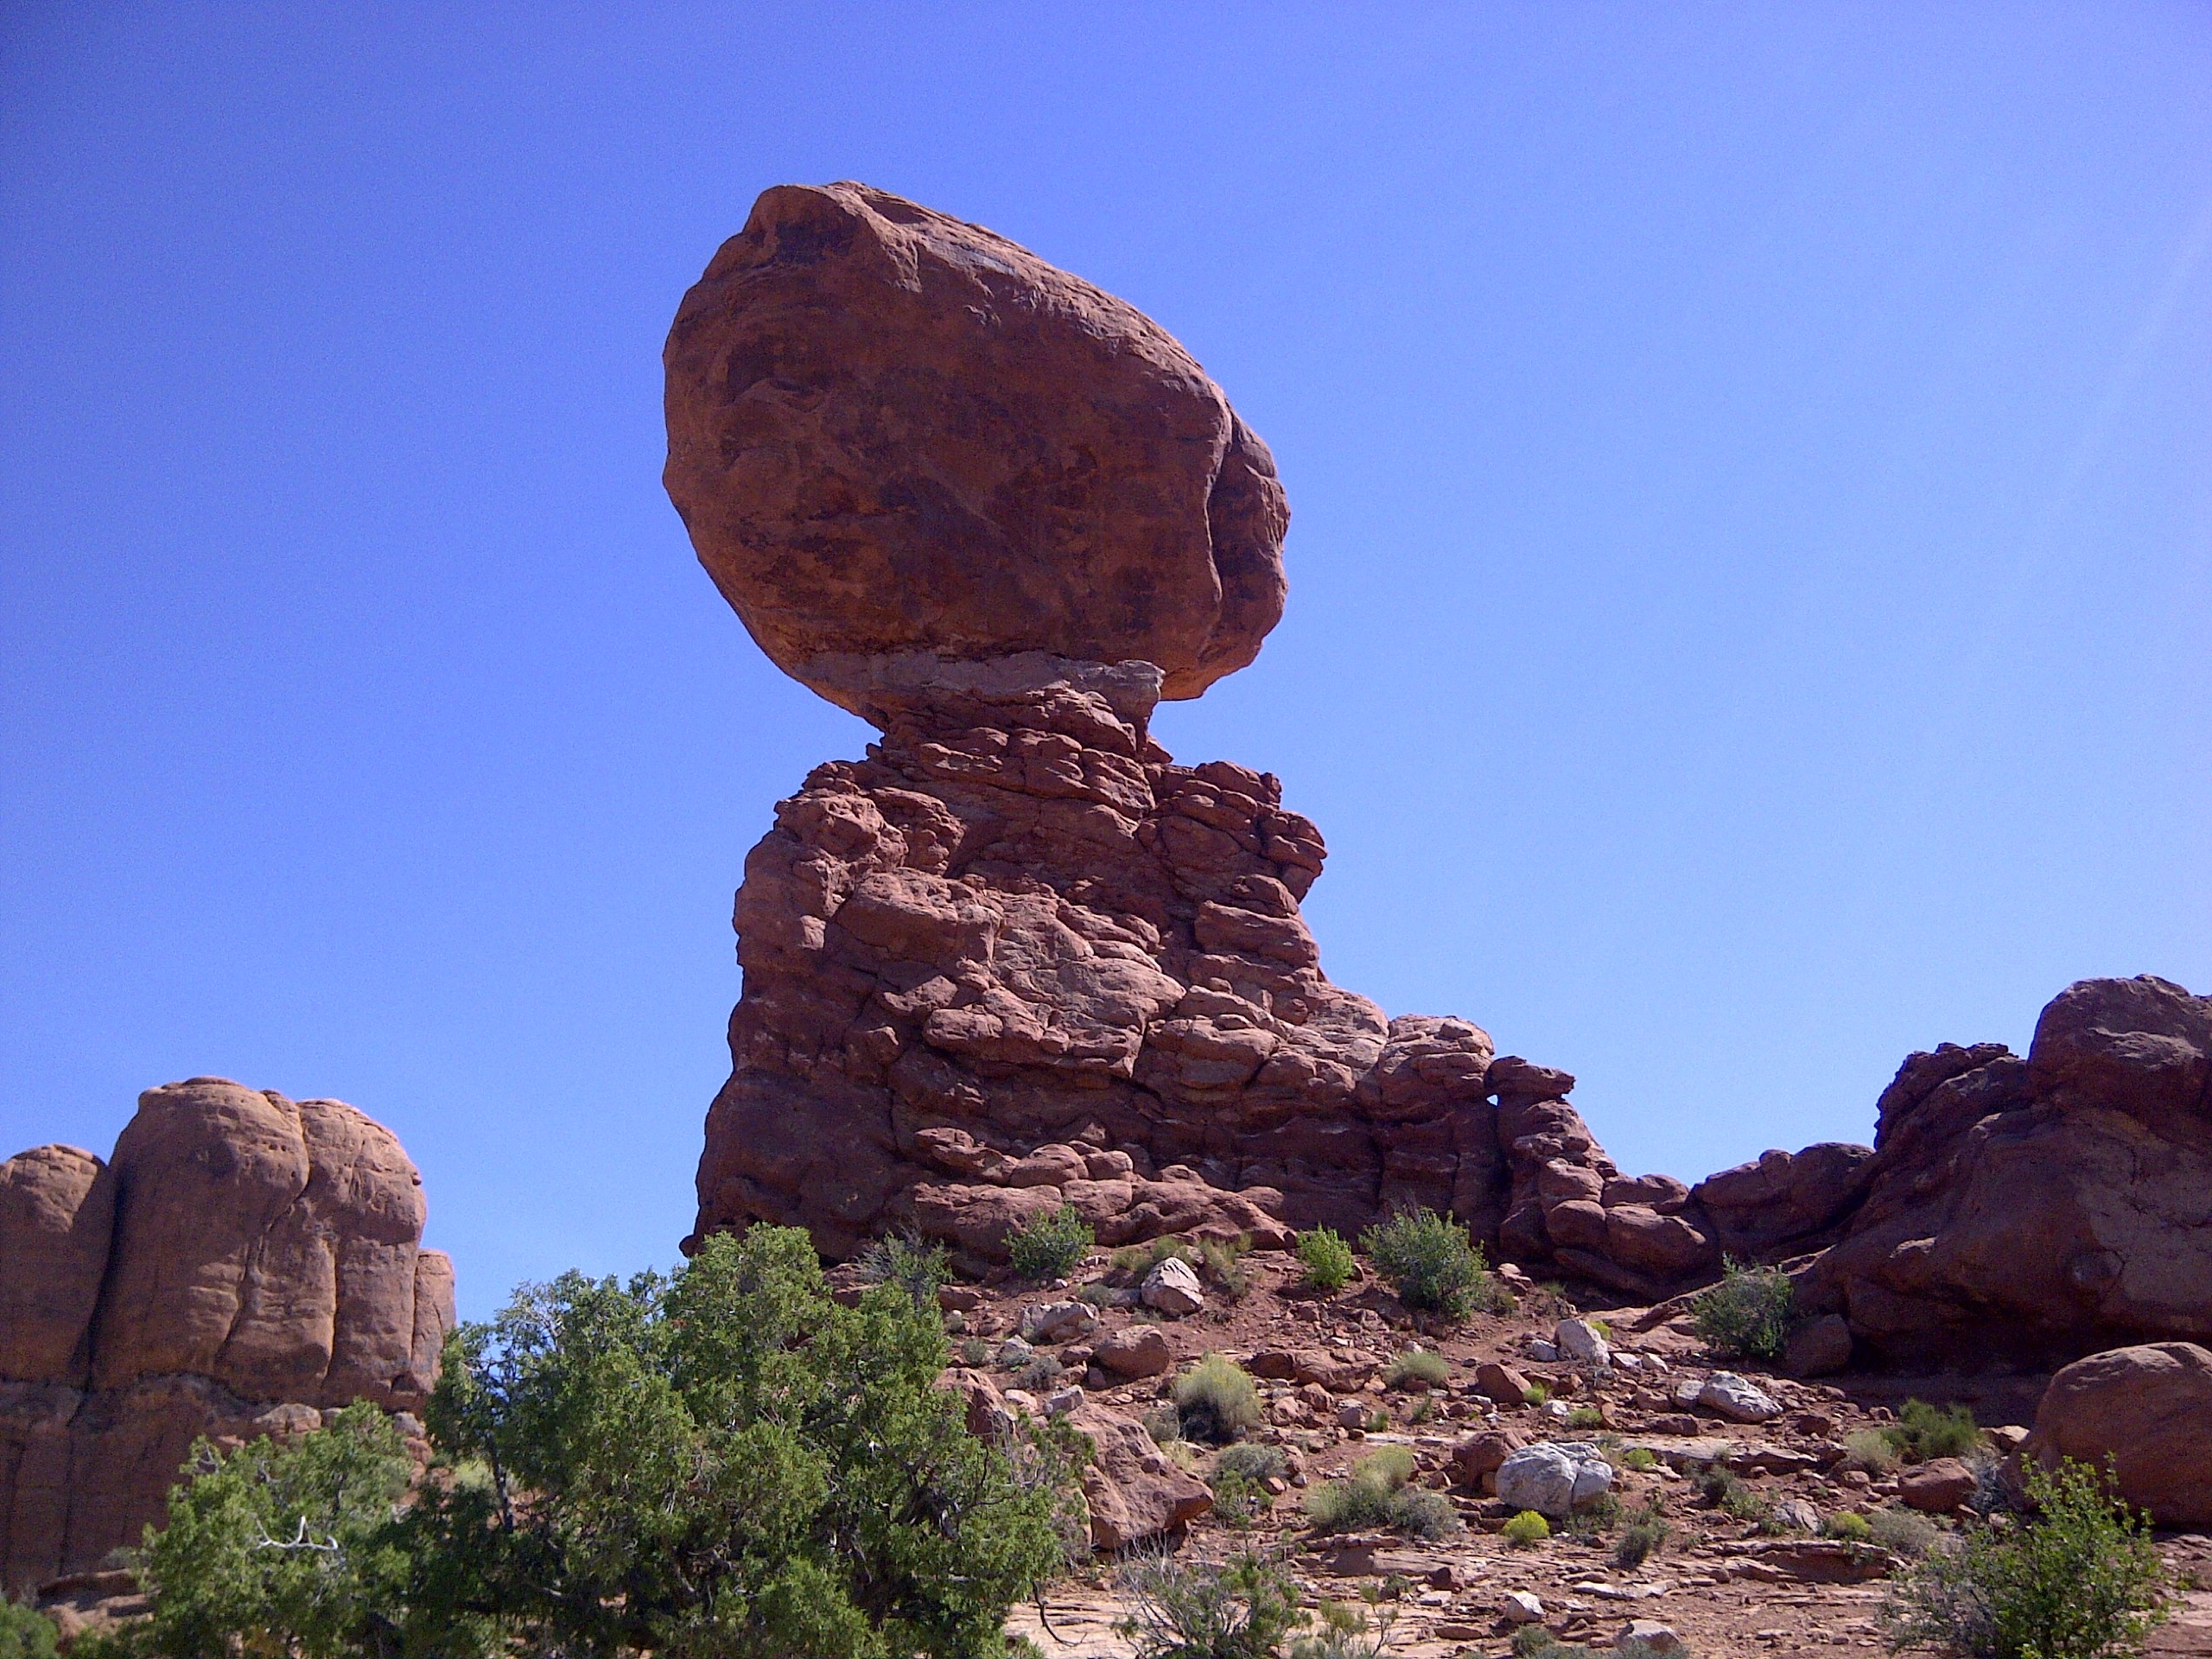
landscape, rock, mountain, desert, valley, formation, arch, terrain, national park, material, geology, utah, boulder, plateau, moab, wadi, butte, monolith, landform, ancient history, natural environment, mountainous landforms